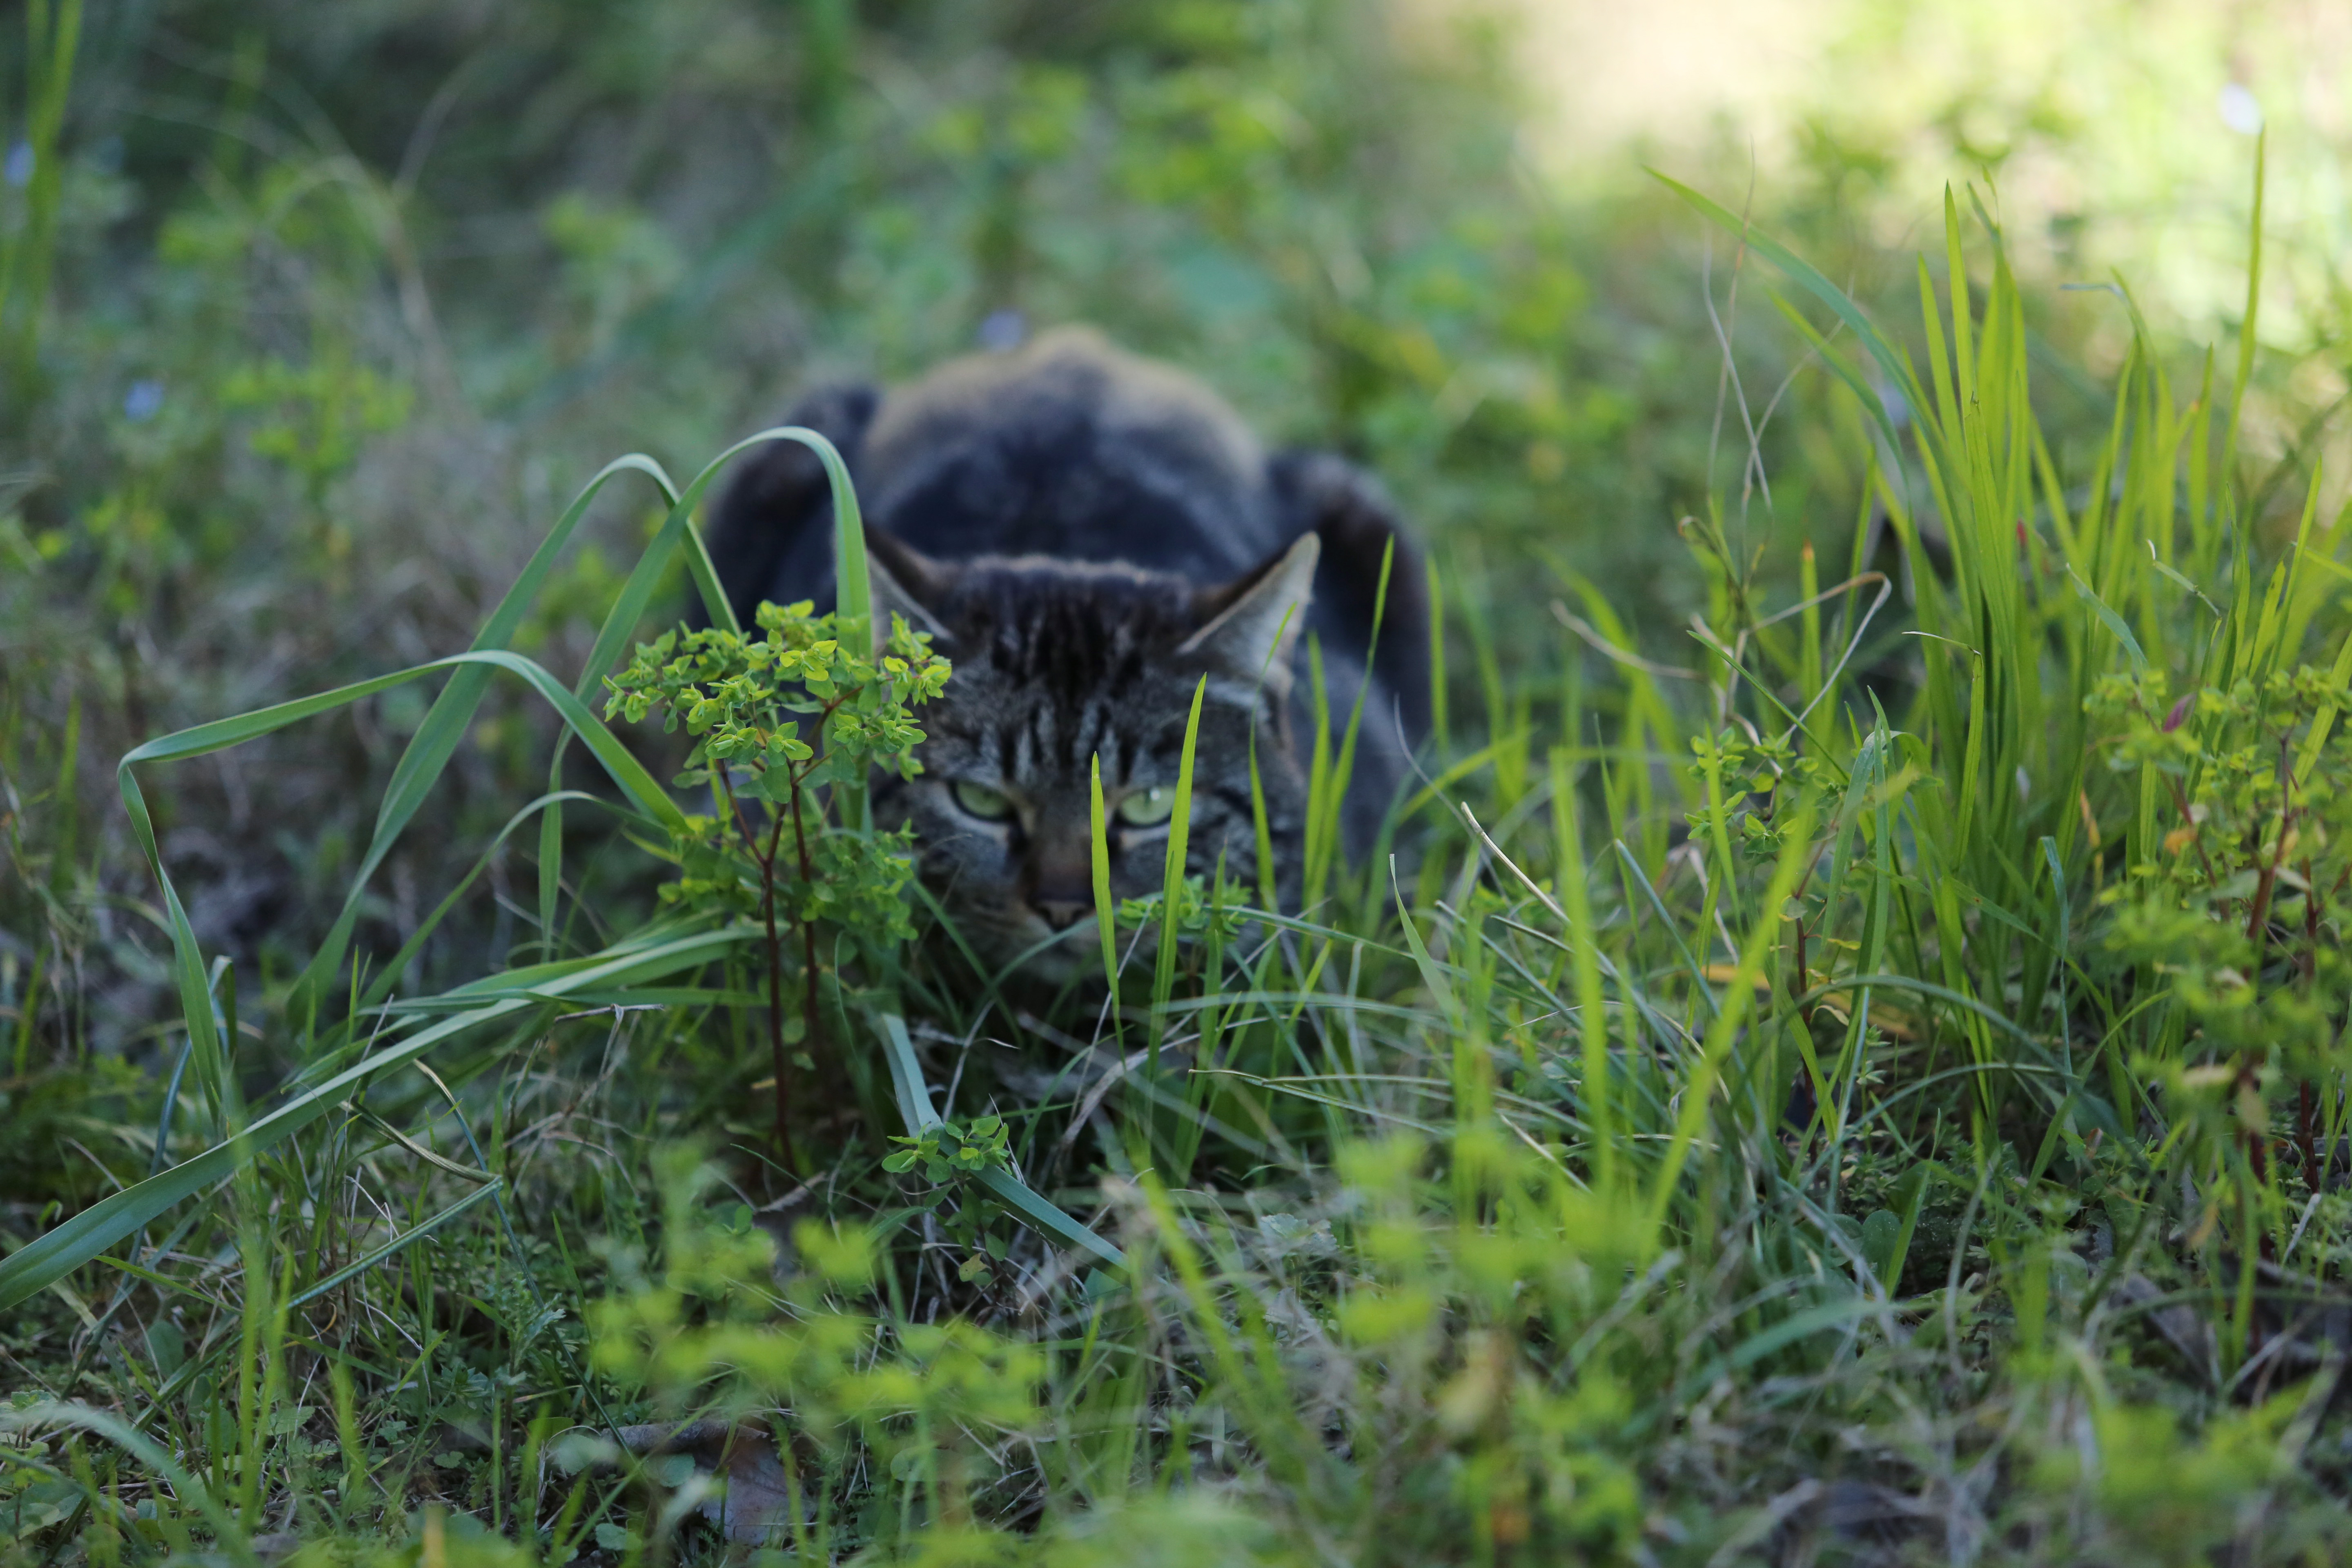
nature, forest, grass, lawn, meadow, flower, france, wildlife, europe, green, jungle, canon, terrain, fauna, pets, cats, hiver, jardin, isasza, chats, southfrance, matou, katzen, exterieur, ensoleill, languedoc, herbesfolles, pampa, habitat, quartier, visites, besucher, s dfrankreich, h rault, montpellierm tropole, tigres, natural environment